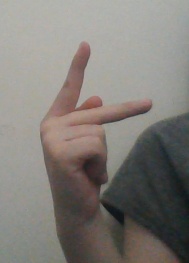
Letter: dha